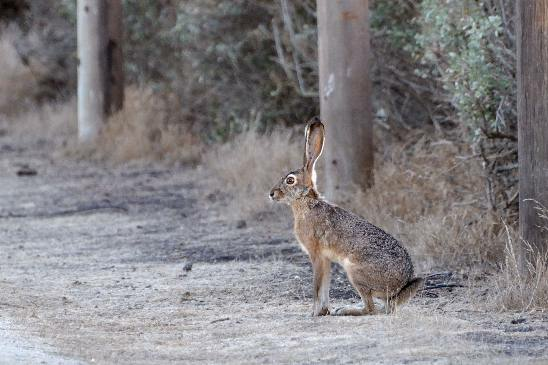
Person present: No